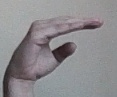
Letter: jeem